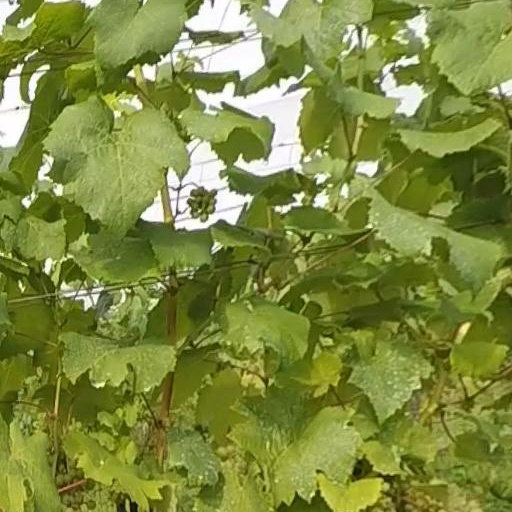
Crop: grape